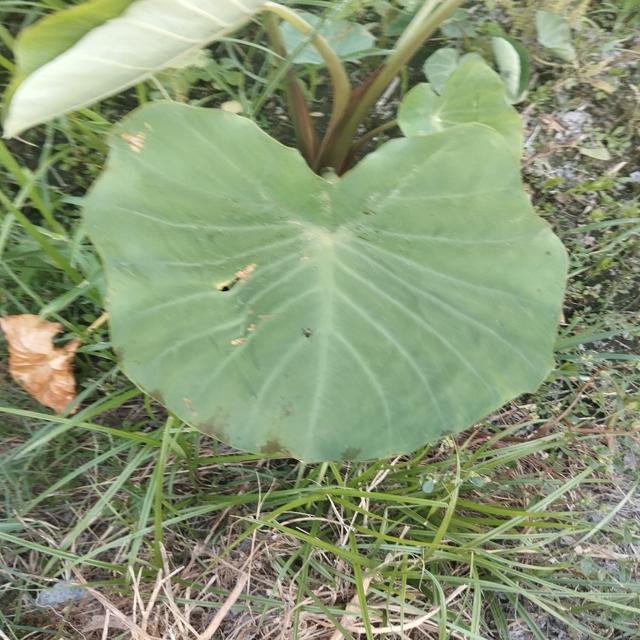
Label: Early_Blight